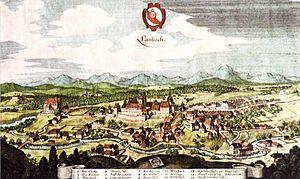
La Symphonie en sol majeur nº 7a « Alte Lambacher », K. Anh. 221/45ᵃ, a probablement été écrite par Wolfgang Amadeus Mozart à la Haye en 1766 et révisée en 1767.
L'abbaye de Lambach est une abbaye bénédictine située à Lambach. Elle dépend de la congrégation bénédictine d'Autriche et elle est consacrée à l'Assomption de la Bienheureuse Vierge Marie.
Placidus Hieber von Greifenfels, né le 22 octobre 1615 à Füssen et mort le 12 septembre 1678 à Lambach, est un bénédictin autrichien qui fut abbé de l'abbaye de Lambach.